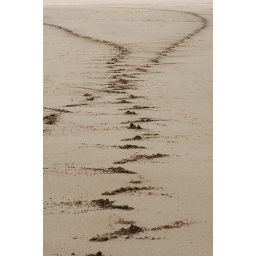
in the sand of Essaouira beach